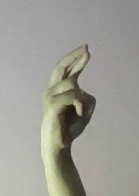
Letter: zay